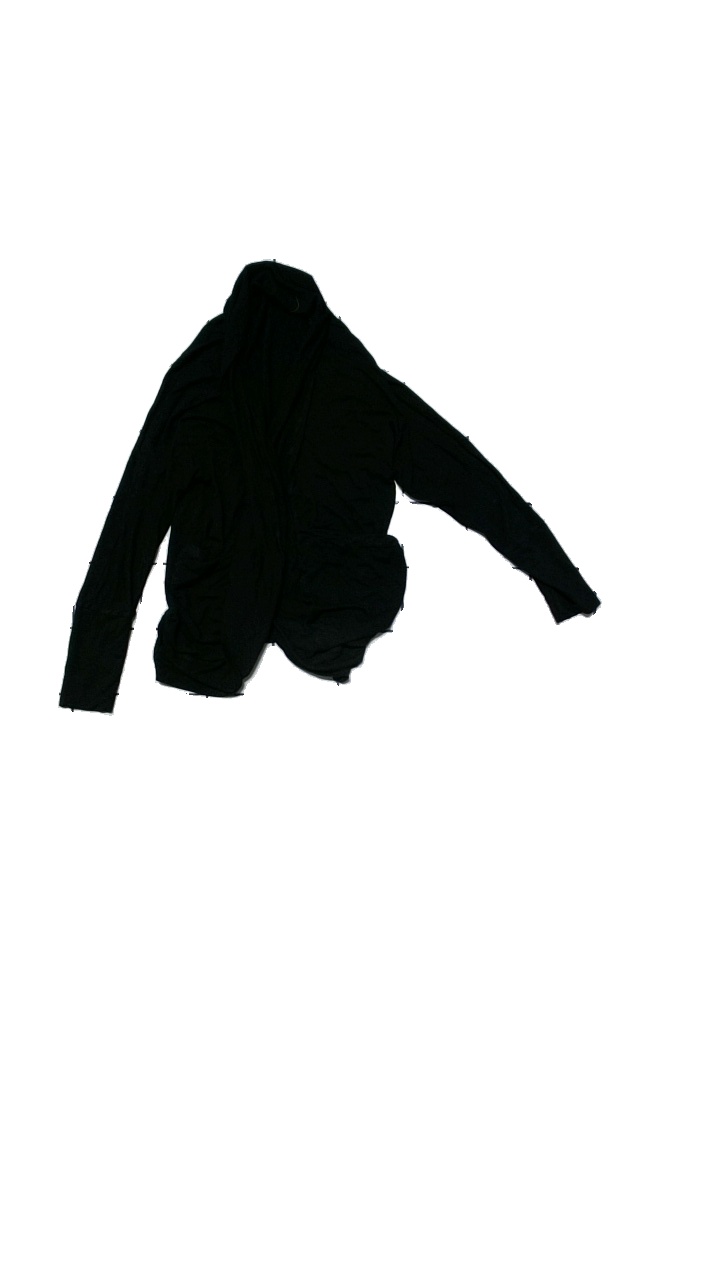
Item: Top (Ladies)
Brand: Ann Christine
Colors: Black
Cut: Regular
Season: All
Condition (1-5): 3
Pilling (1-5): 2
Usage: Reuse
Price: <50